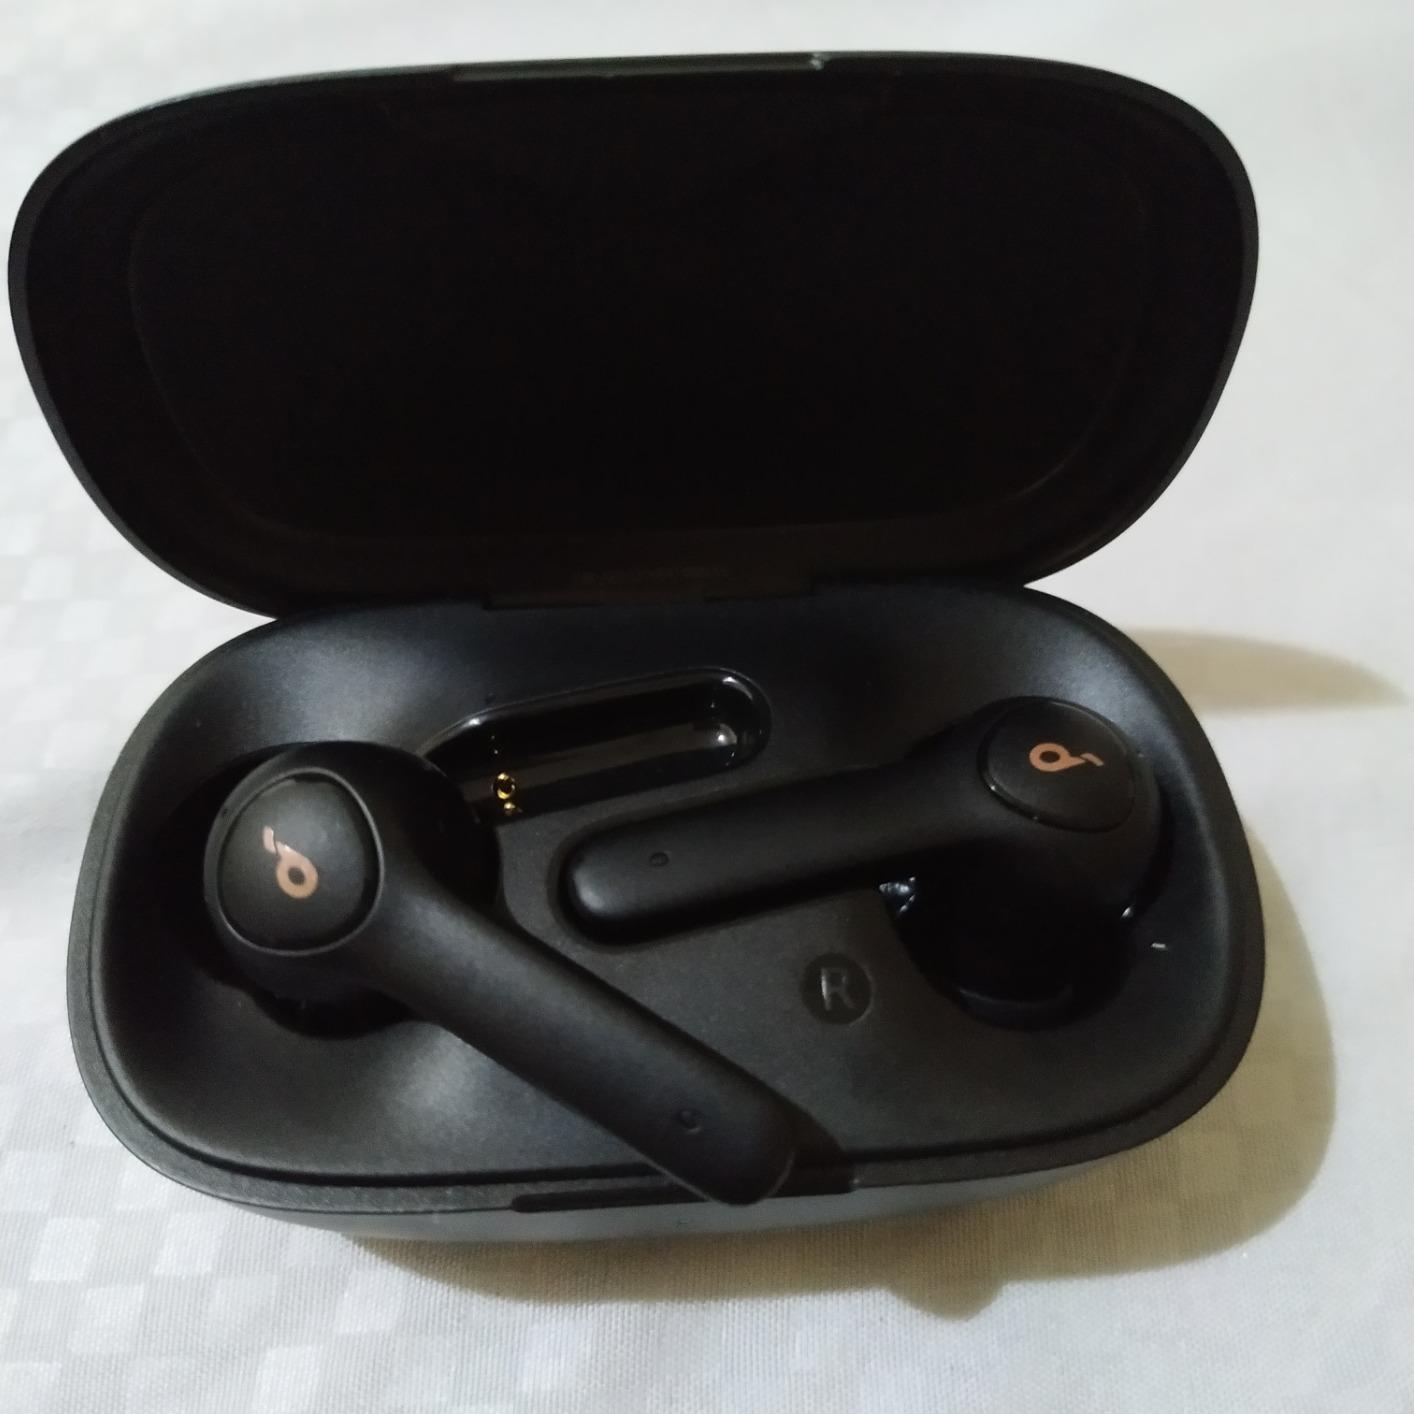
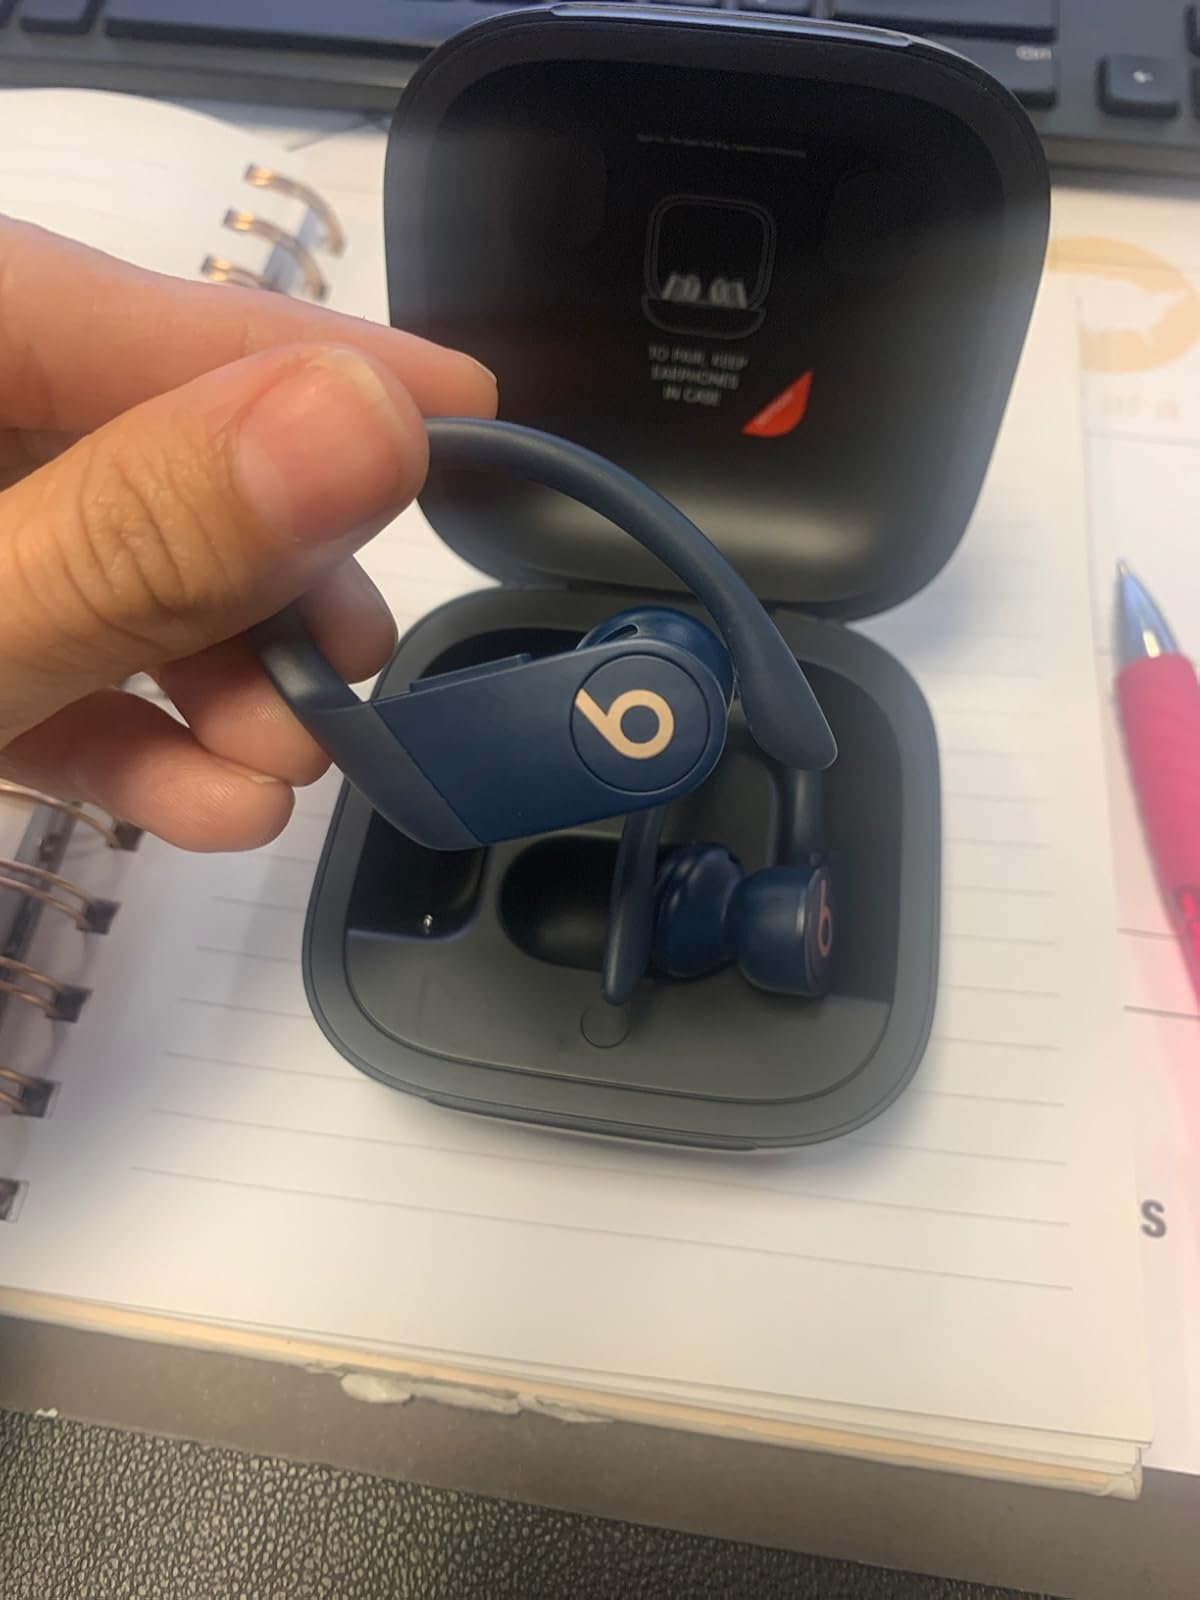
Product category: earbuds
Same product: no